Government cheese

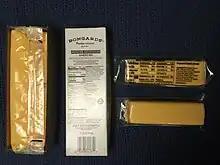
USDA commodity cheeses

On August 23, 2016, the US Department of Agriculture stated that it planned to purchase approximately of cheese, worth $20 million, to give aid to food banks and food pantries across the United States, to reduce a $1.2 billion cheese surplus that had been at its highest level in thirty years, and to stabilize farm prices. This purchase also added revenues for the dairy producers. Regarding the purchase, Agriculture Secretary Tom Vilsack said, "This commodity purchase is part of a robust, comprehensive safety net that will help reduce a cheese surplus that is at a 30-year high while, at the same time, moving a high-protein food to the tables of those most in need. USDA will continue to look for ways within its authorities to tackle food insecurity and provide for added stability in the marketplace."